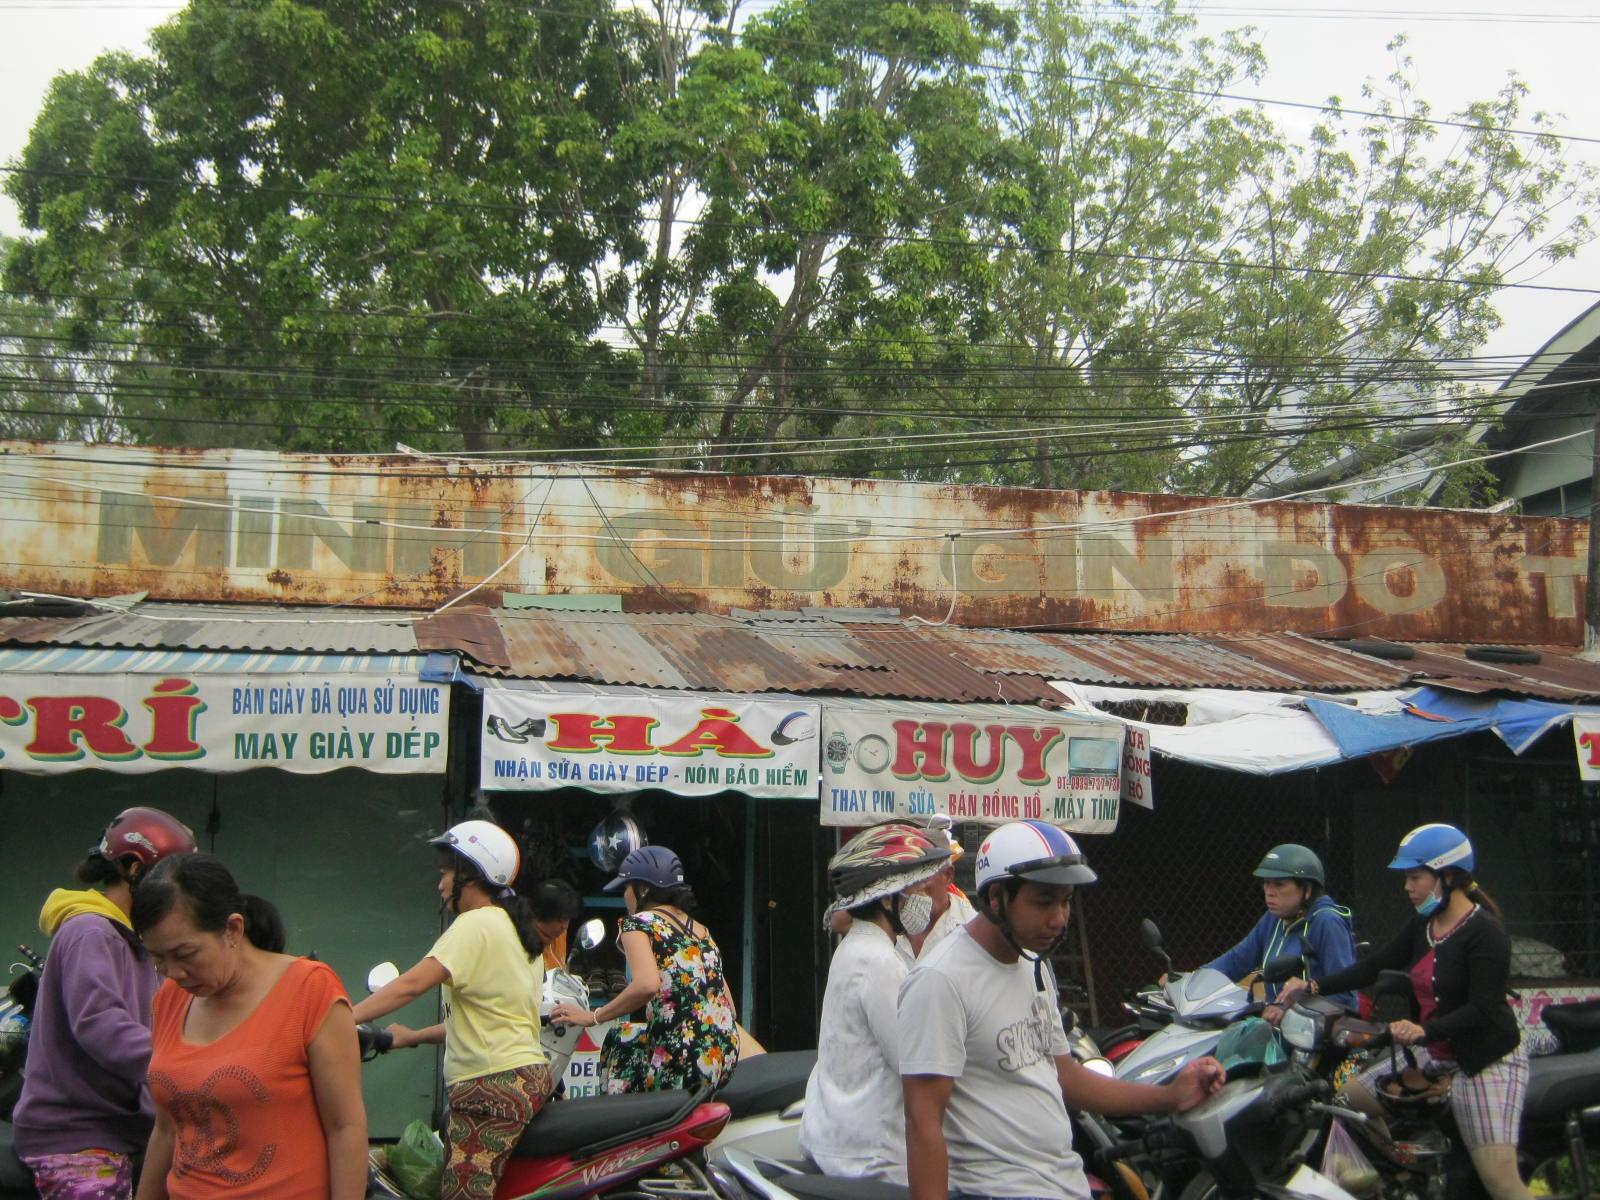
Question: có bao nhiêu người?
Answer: có mười người